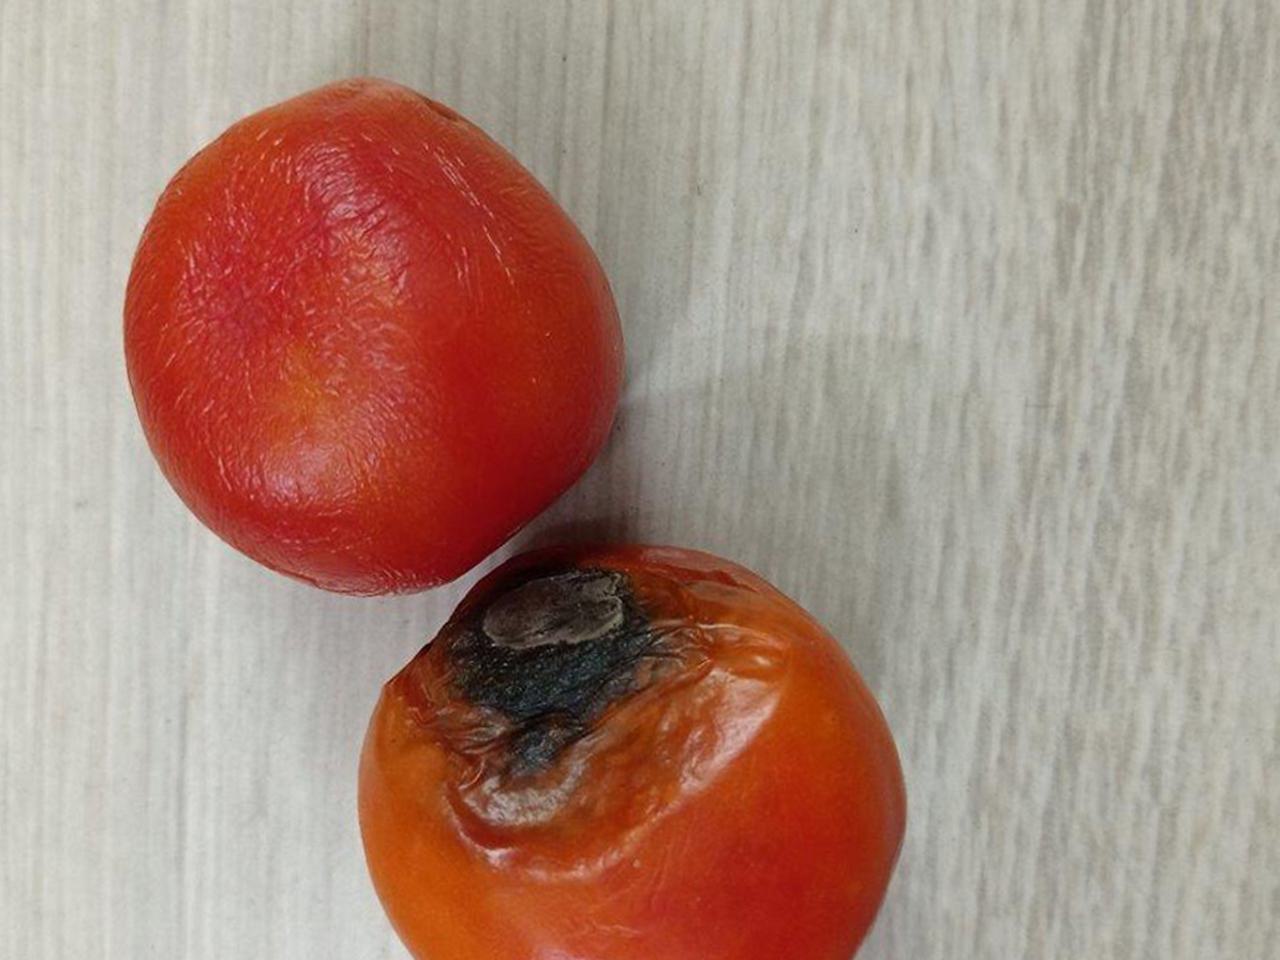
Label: Rotten